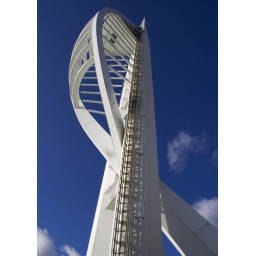
White tower against blue sky, Portsmouth